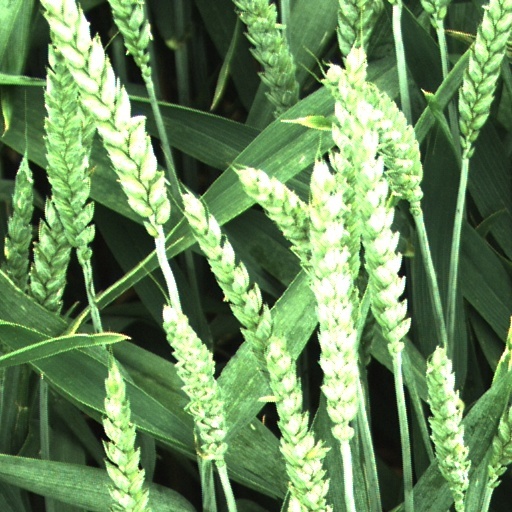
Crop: wheat